James Stafford

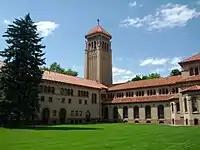
St. John Vianney Theological Seminary, Denver, Colorado (2012)

Following the death of Archbishop James Casey, John Paul II appointed Stafford as the third archbishop of the Archdiocese of Denver on June 3, 1986. He was installed at the Cathedral of the Immaculate Conception in Denver, Colorado, on July 30, 1986.